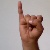
The image shows a hand gesture representing the letter 'I' in Indian Sign Language.